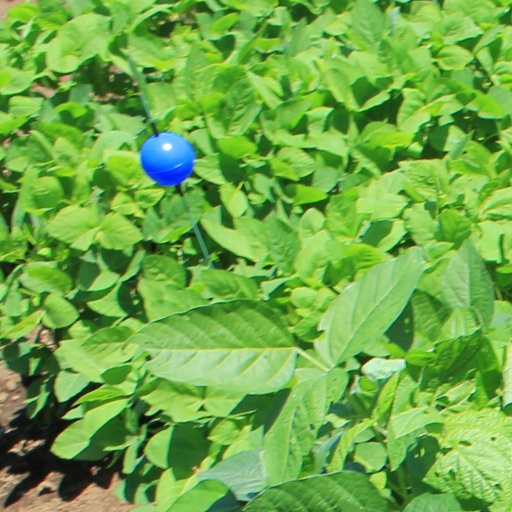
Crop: soybean